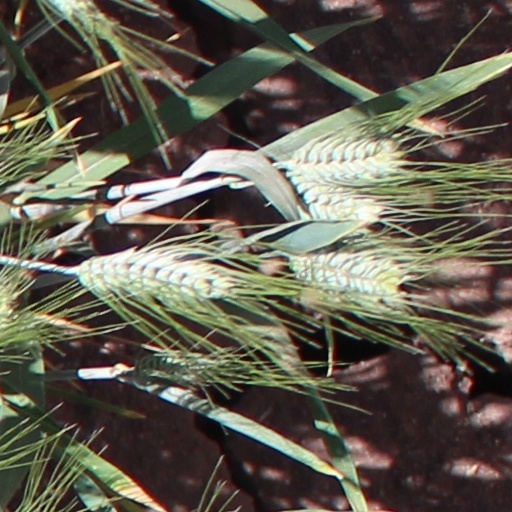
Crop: wheat